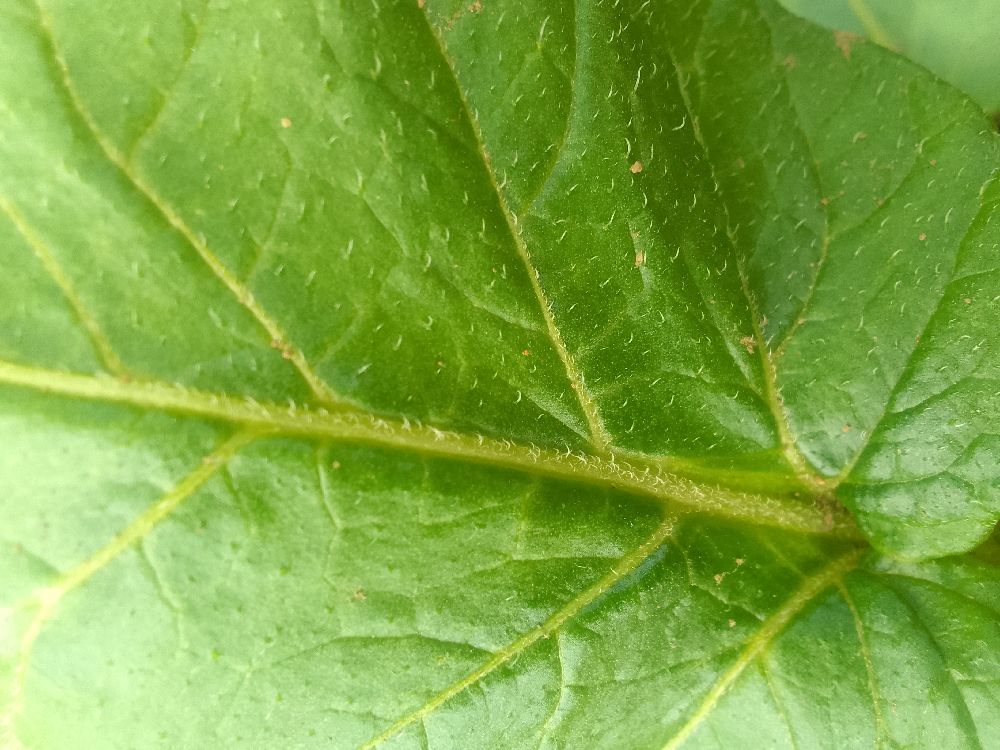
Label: Healthy